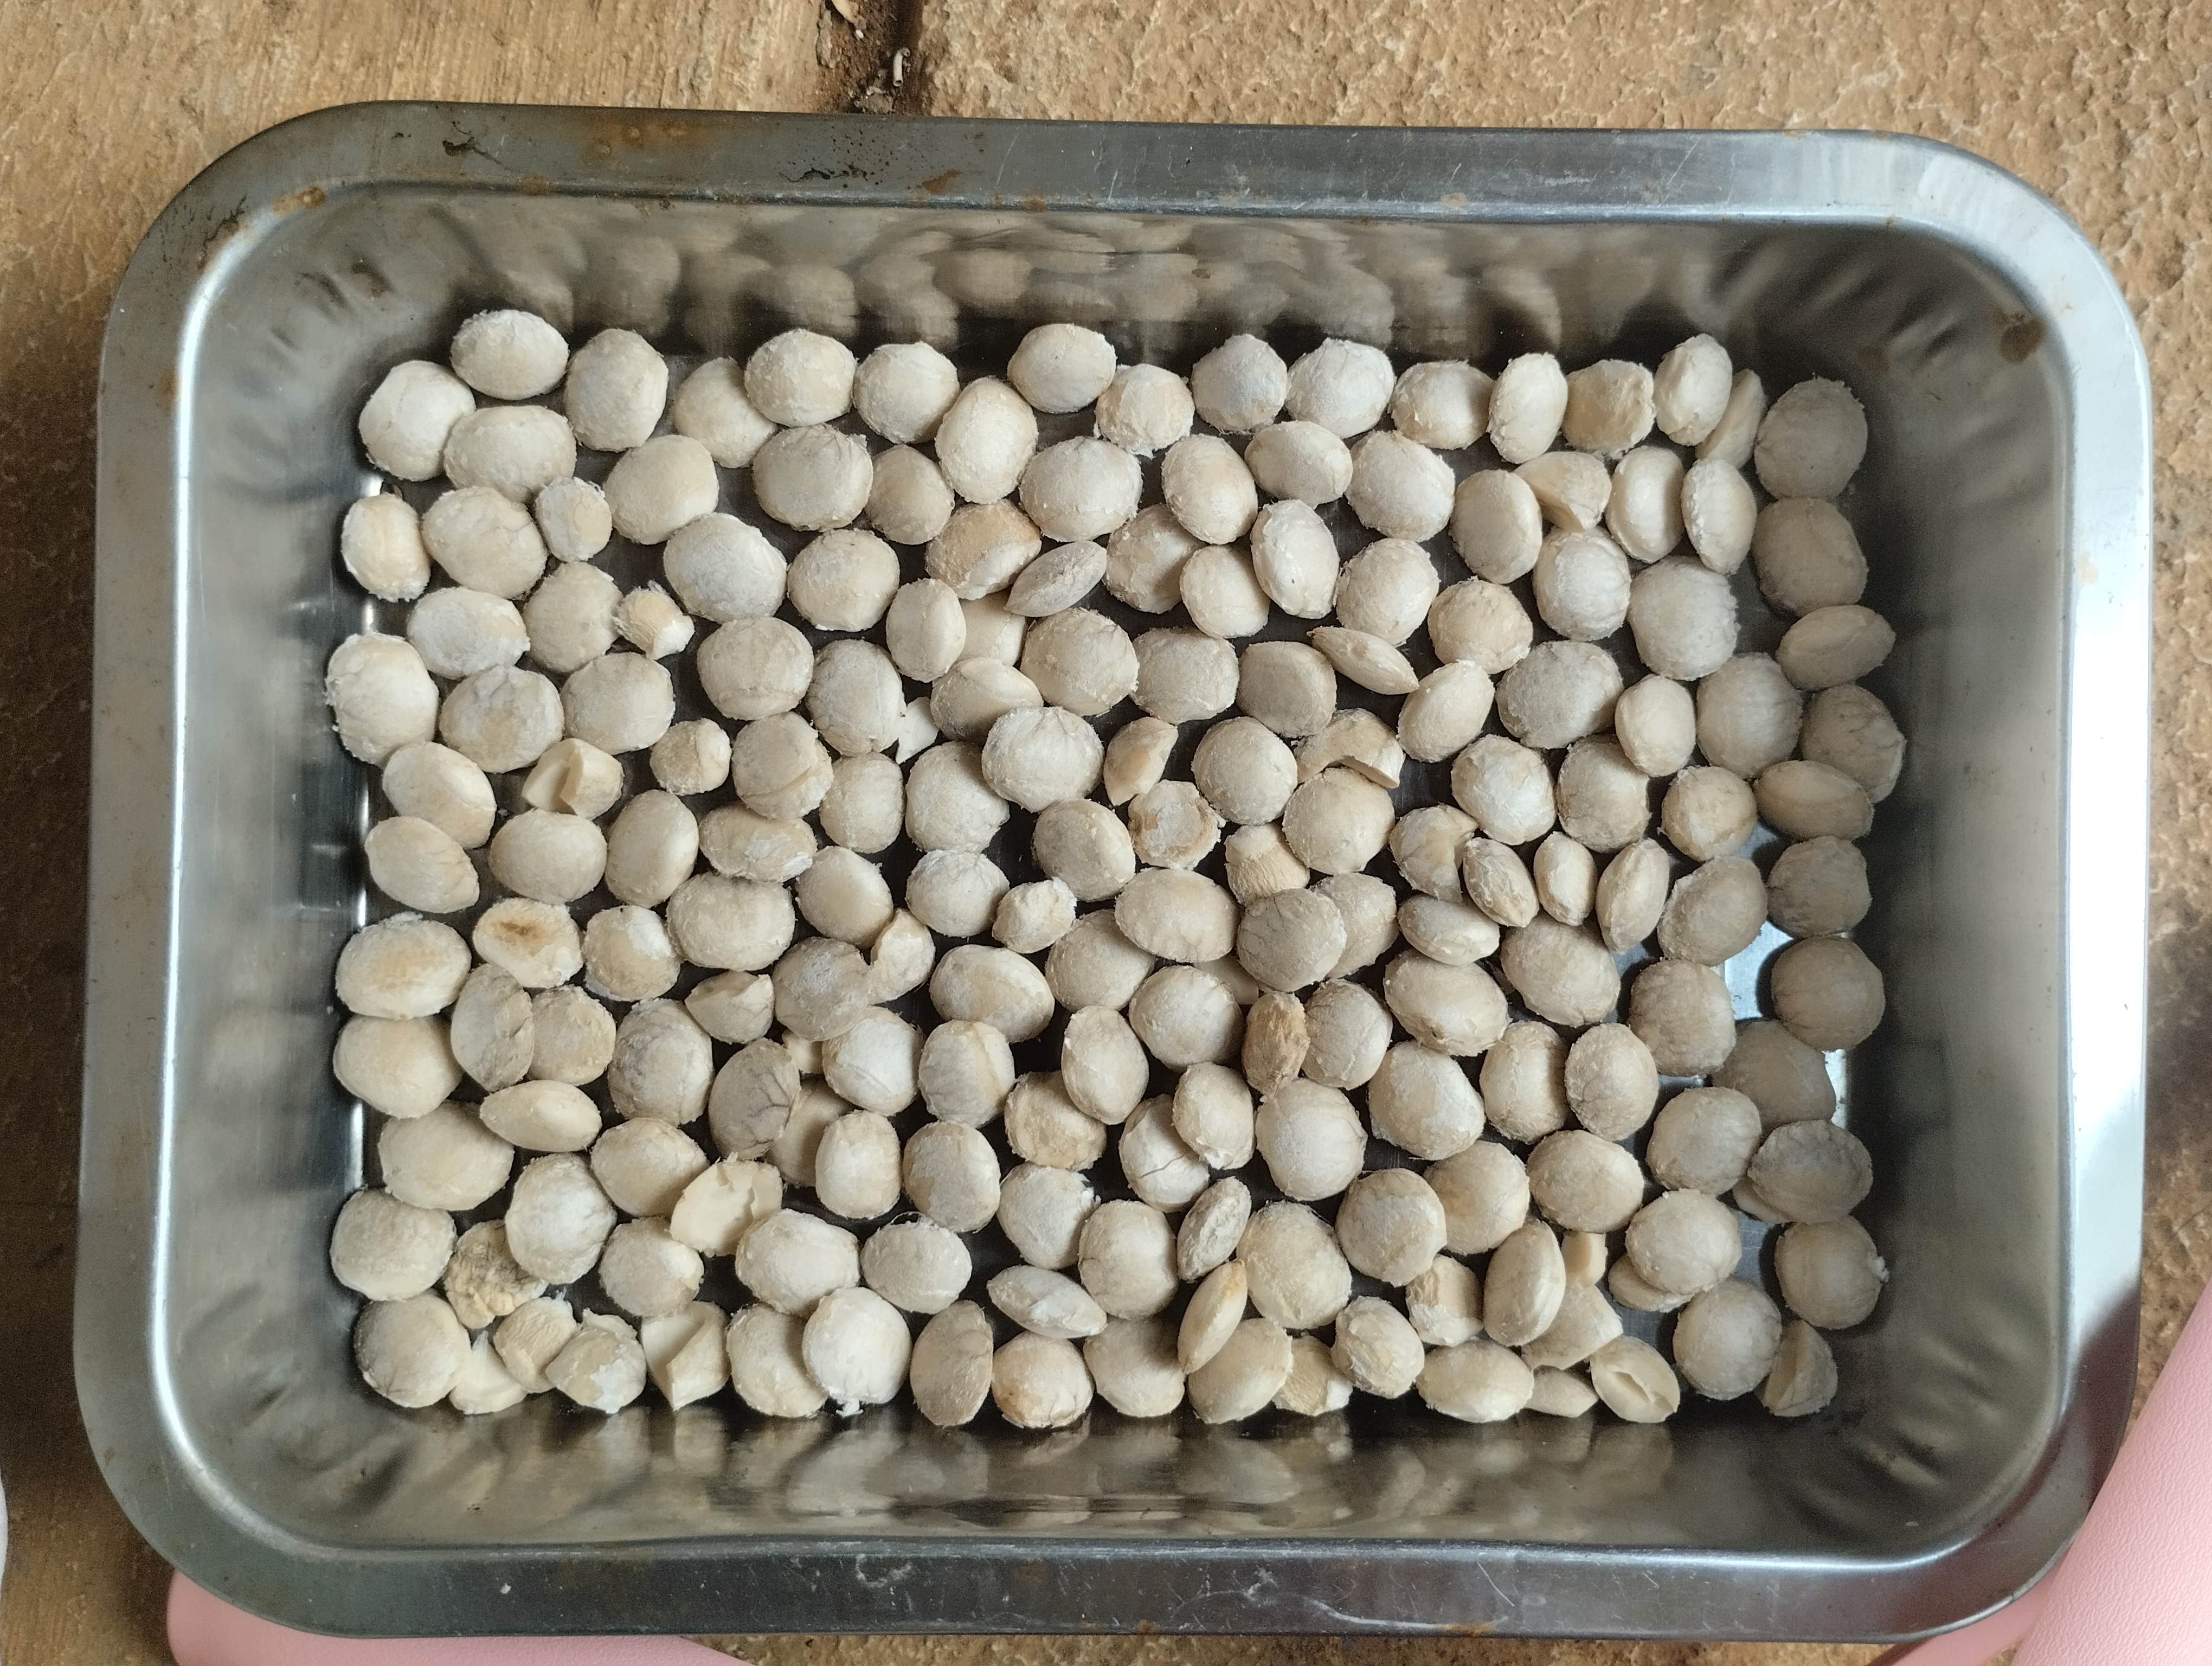
Label: bagus (good seed)